Rio Tinto (corporation)

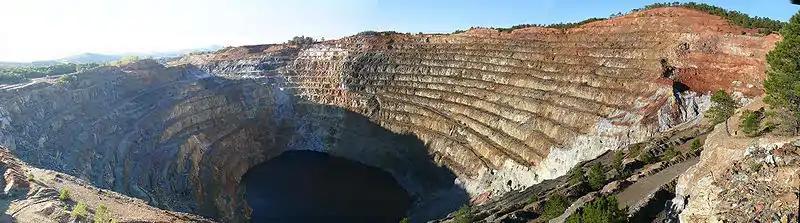
The open-pit Corta Atalaya mine was part of Rio Tinto's original operations in Spain.

From 1870 through 1925, the company was inwardly focused on fully exploiting the Río Tinto Mine, with little attention paid to expansion or exploration activities outside of Spain. The company enjoyed strong financial success until 1914, colluding with other pyrite producers to control market prices. However, World War I and its aftermath effectively eliminated the United States as a viable market for European pyrites, leading to a decline in the firm's prominence.